Amanat Baghdad SC

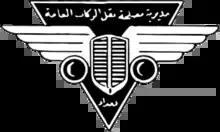
Maslahat Naqil Al-Rukab logo

Maslahat Naqil Al-Rukab was a team formed in 1956. Maslahat Naqil Al-Rukab won the Iraq Central FA Premier League four times in 1956–57, 1960–61, 1964–65 and 1970–71, and finished as runners-up in 1967–68. They also won the Iraq Central FA Perseverance Cup in 1965. The team wore red shirts.